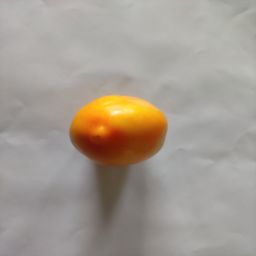
Crop: Tomato
Quality: Ripe